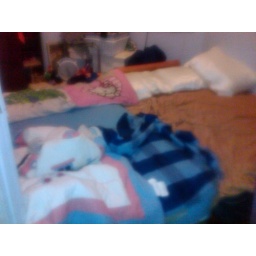
the blue room, the first night the boys slept in it!